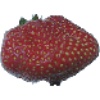
Label: strawberry_wedge